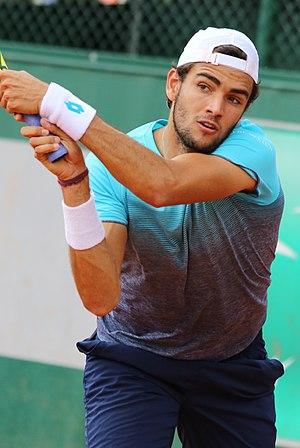
Matteo Berrettini, né le 12 avril 1996 à Rome, est un joueur de tennis italien, professionnel depuis 2015.